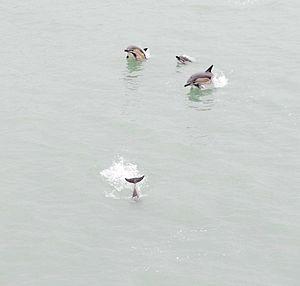
"La Convention sur la protection de la mer Noire aussi connue sous le nom de ""Bucharest Convention"" est un traité international qui vise à protéger cette mer intérieure contre la pollution et ses effets. Elle vise à contrôler, limiter et autant que possible supprimer la pollution de la mer noire et s'intéresse donc aussi aux bassins-versants qui alimentent cette mer fermée.